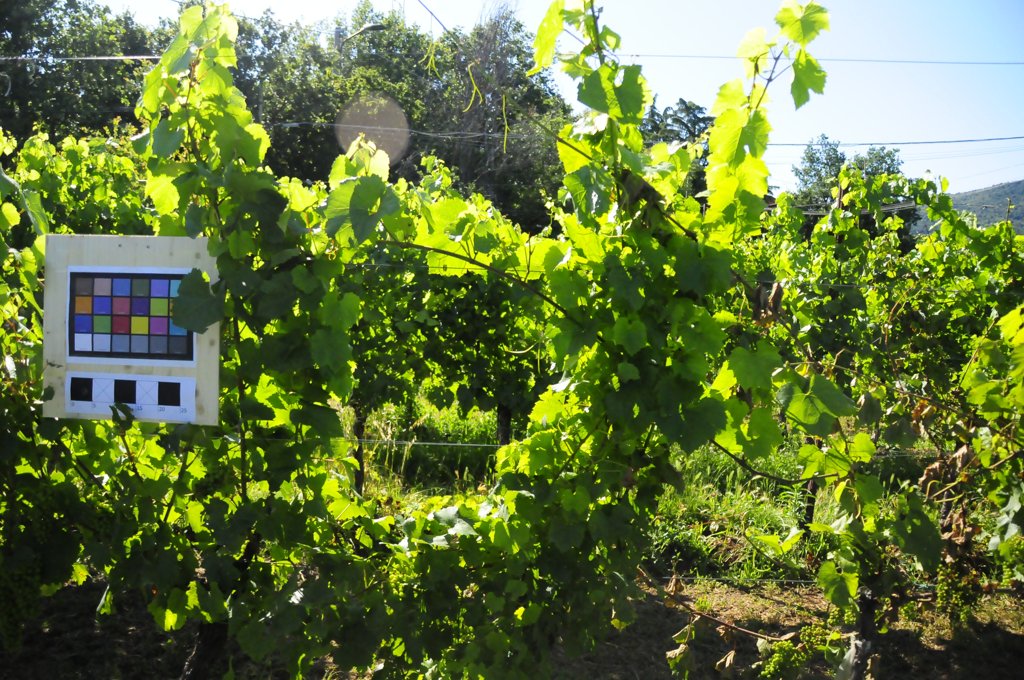
Berries visible: 169
Grape clusters: 9